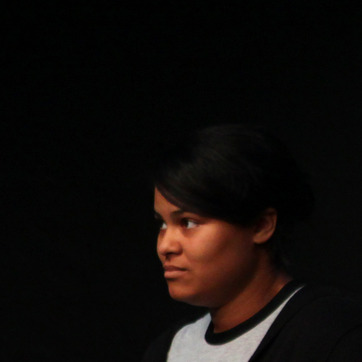
Material: hair